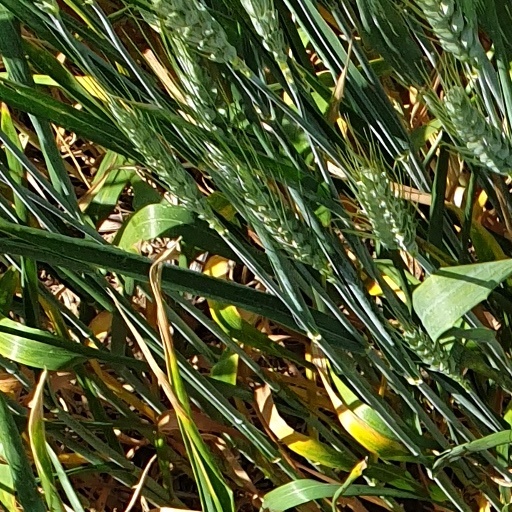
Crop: wheat